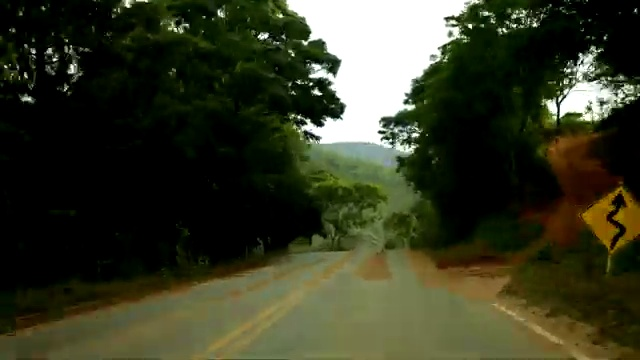
Fire: no
Smoke: no